Jürgen Rüttgers

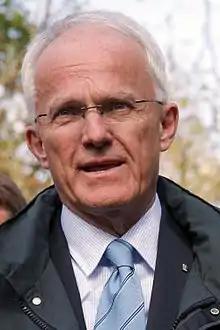
Rüttgers in 2010

Jürgen Rüttgers (born 26 June 1951) is a German politician of the Christian Democratic Union (CDU) who served as the 9th Minister-President of North Rhine-Westphalia from 2005 to 2010.